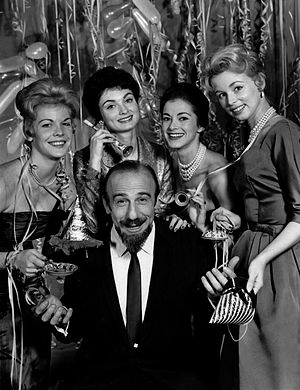
Mitch Miller
Mitch Miller i midten
Mitch Miller var en amerikansk musiker, sanger og musikproducer.